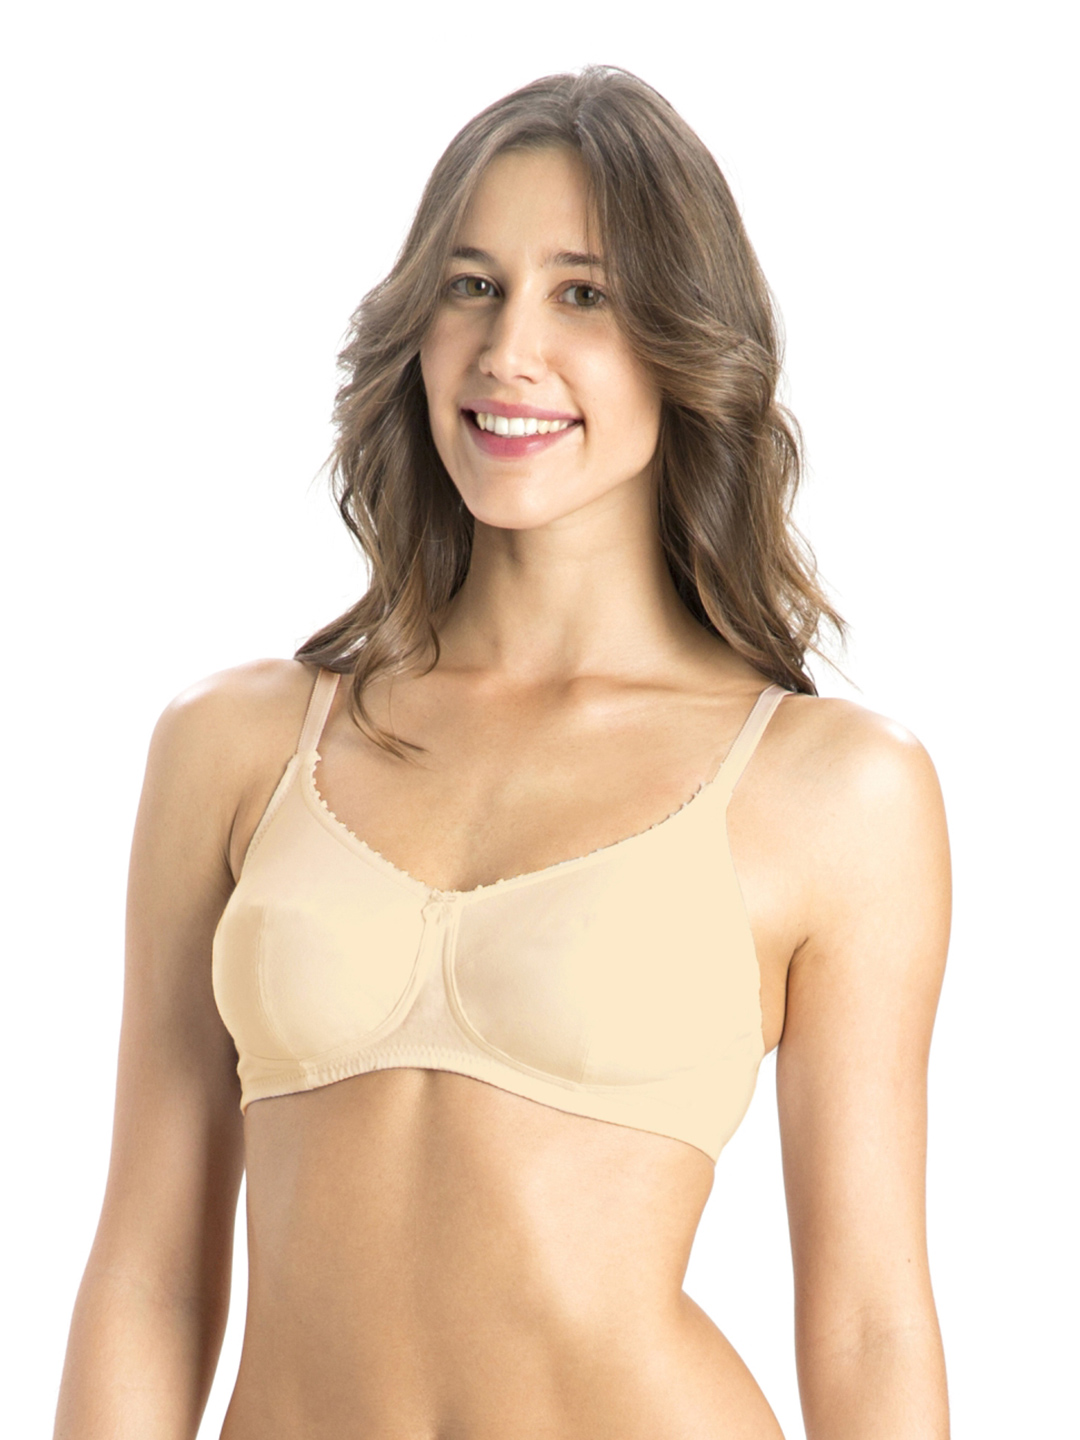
Jockey Essence Beige Full-Coverage Bra 1615
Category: Apparel / Innerwear / Bra
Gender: Women
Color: Beige
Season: Summer 2018
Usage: Casual